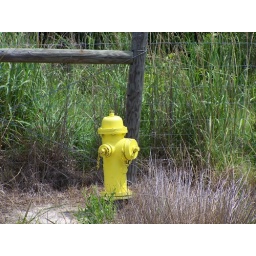
Just liked the brightness of this yellow against the green grass...and out in the middle of nowhere!